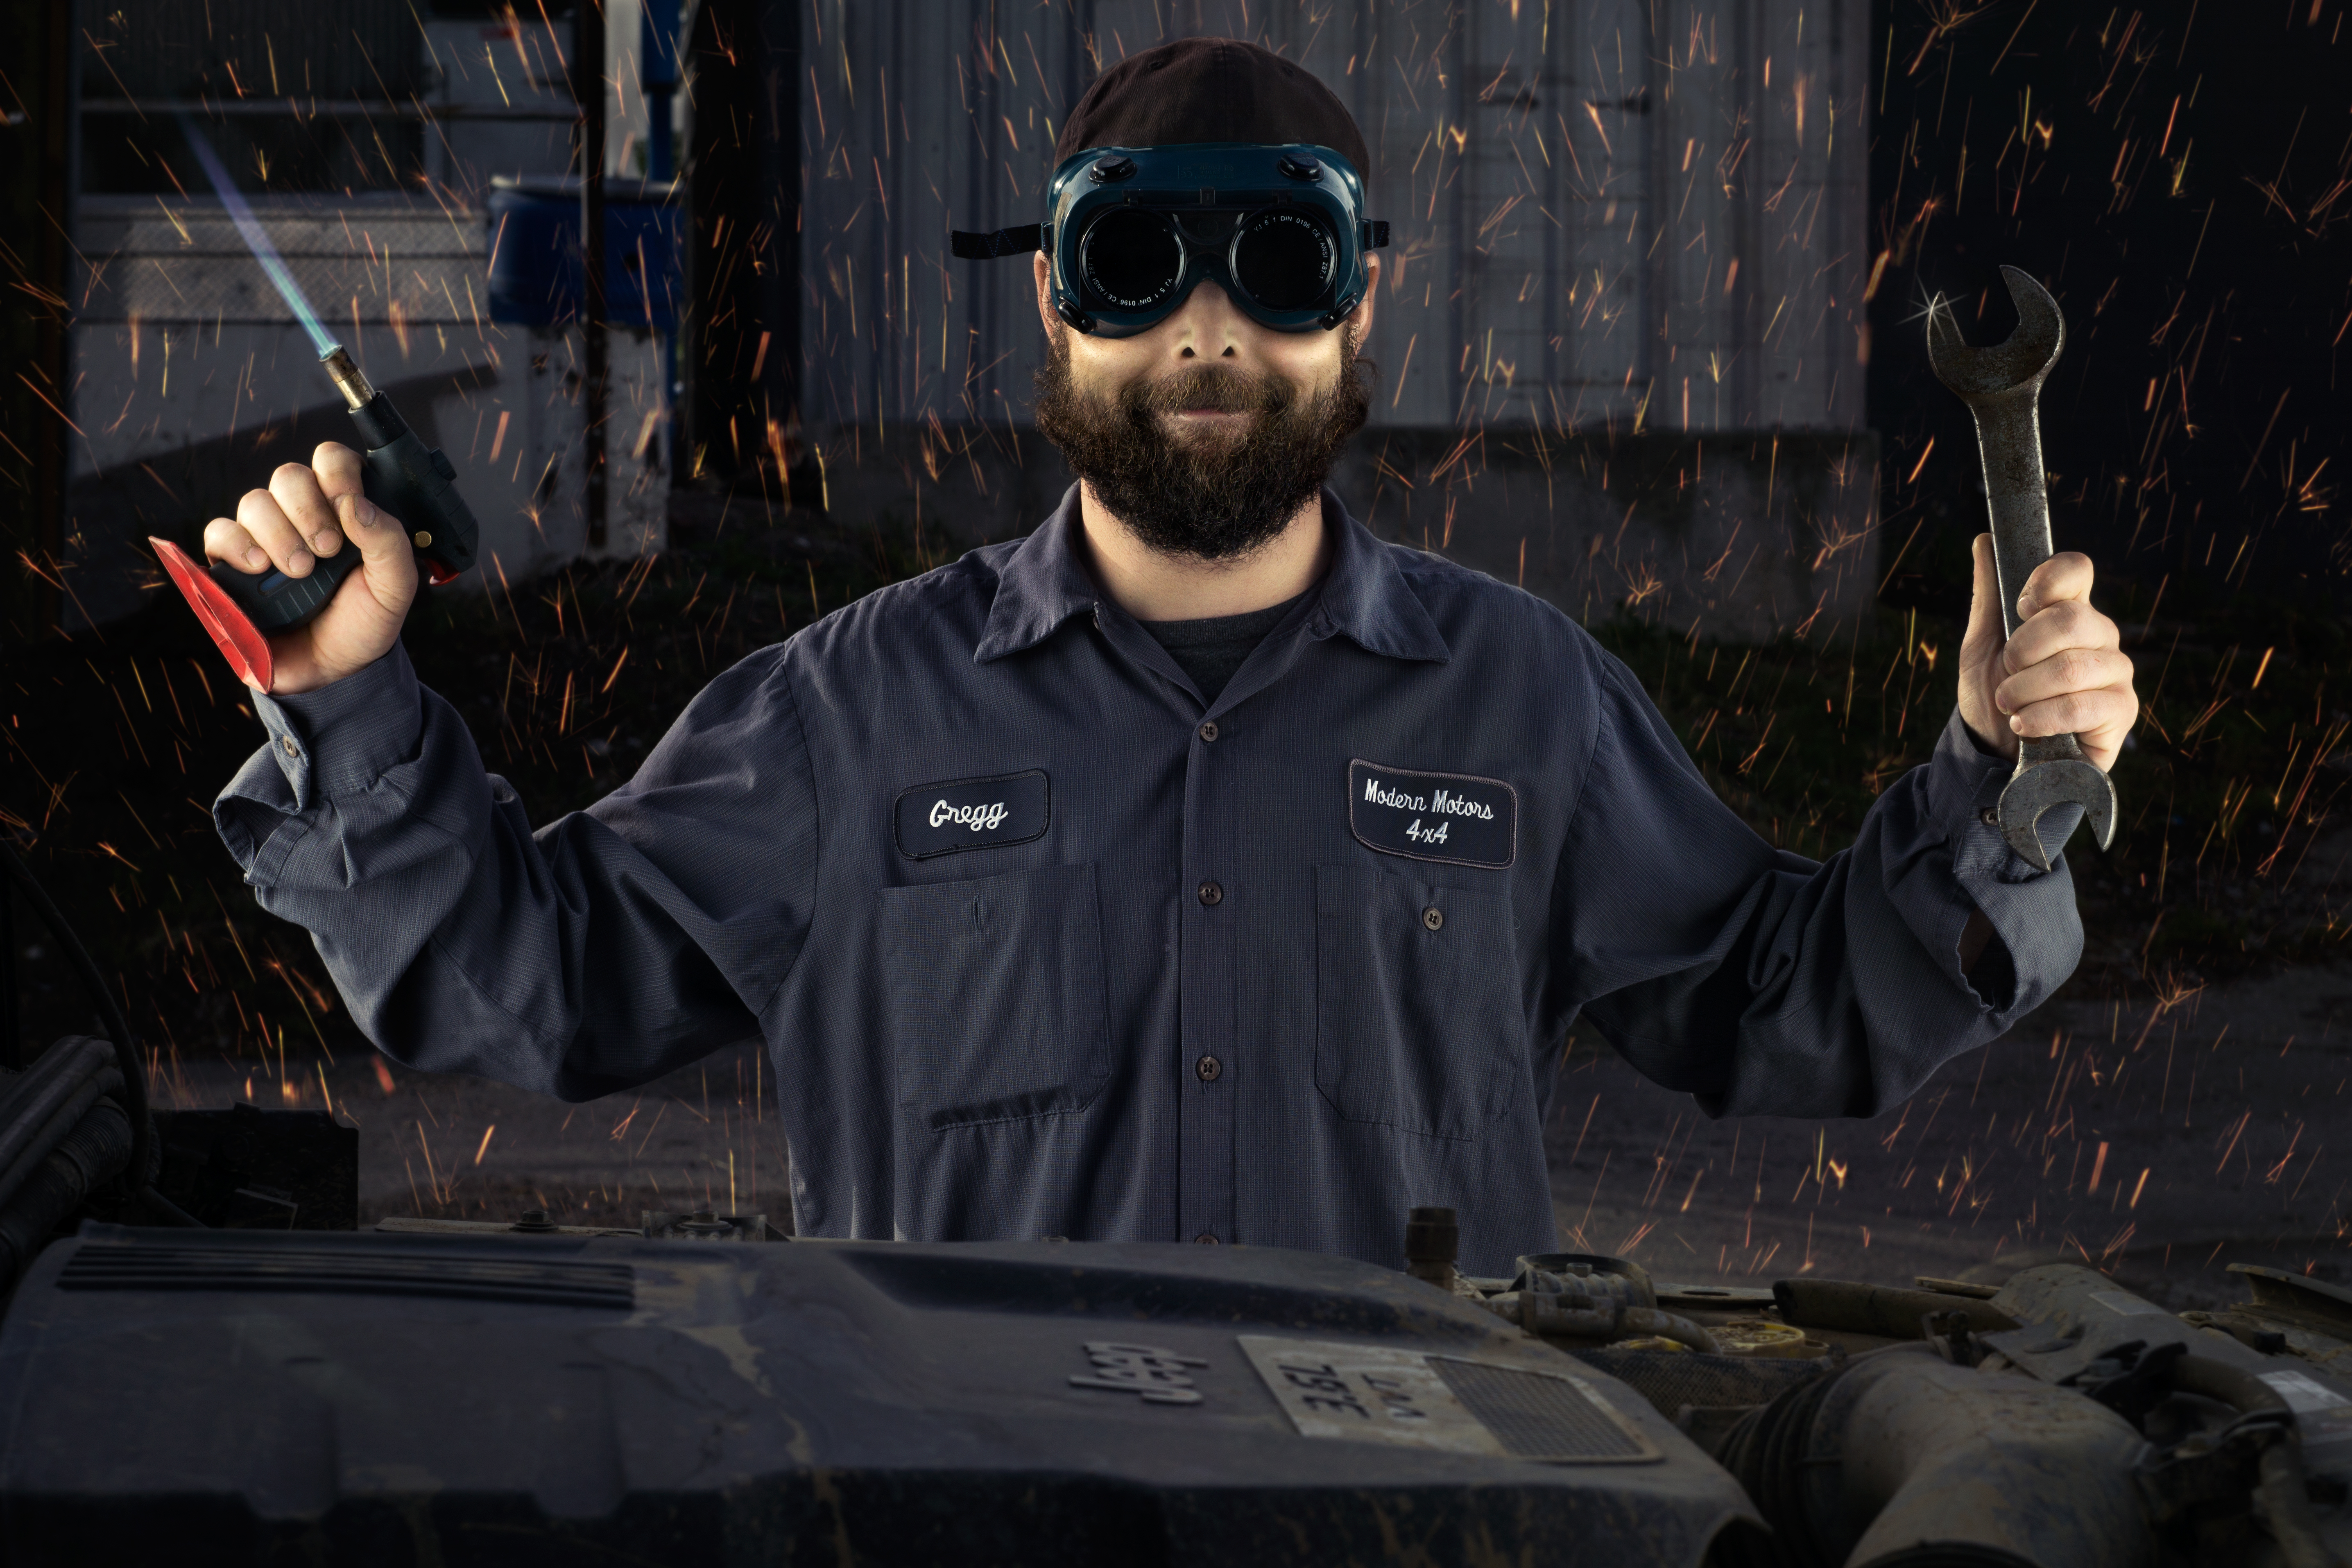
work, hand, person, sharp, photography, alley, jeep, flying, photo, dark, spark, orange, portrait, soldier, red, dirt, flame, fire, gray, welding, industrial, dirty, blue, black, beard, shirt, torch, face, grey, focus, composite, illustration, teal, goggles, engine, motor, skin, wrench, strobist, sony, sparks, detail, custom, manual, depth, minolta, yongnuo, helios, a6000, official, shower, mechanic, portraiture, builder, screenshot, plasma, 443, ilce6000, 560ii, yn560ii, 44, eager, 4x4, mechanics, 4000af, helios443, excited, personality, patches, blowtorch, beardo, storobes, military officer, mercenary, action film